Dani Osvaldo

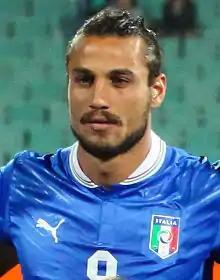
Osvaldo with Italy in 2012

Pablo Daniel "Dani" Osvaldo (born 12 January 1986) is a former professional footballer who played as a striker. Born and raised in Argentina, Osvaldo represented the Italy national team internationally.